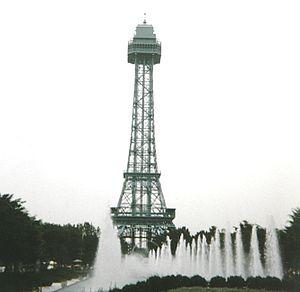
Kings Island est un parc à thème situé à Mason, dans le comté de Warren, en Ohio, aux États-Unis. Le parc, aujourd'hui géré par le groupe Cedar Fair Entertainment faisait partie de la chaîne Paramount Parks jusqu'en 2006.